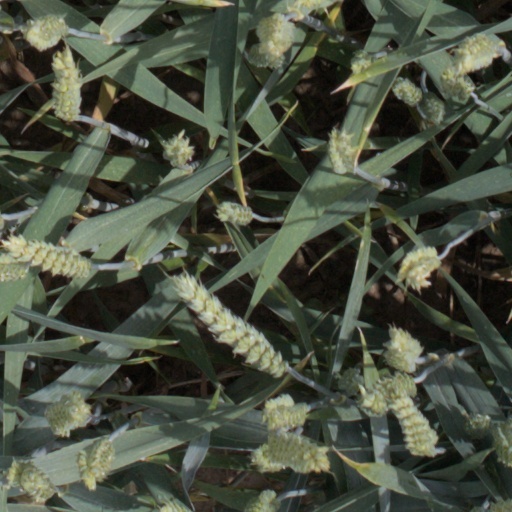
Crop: wheat